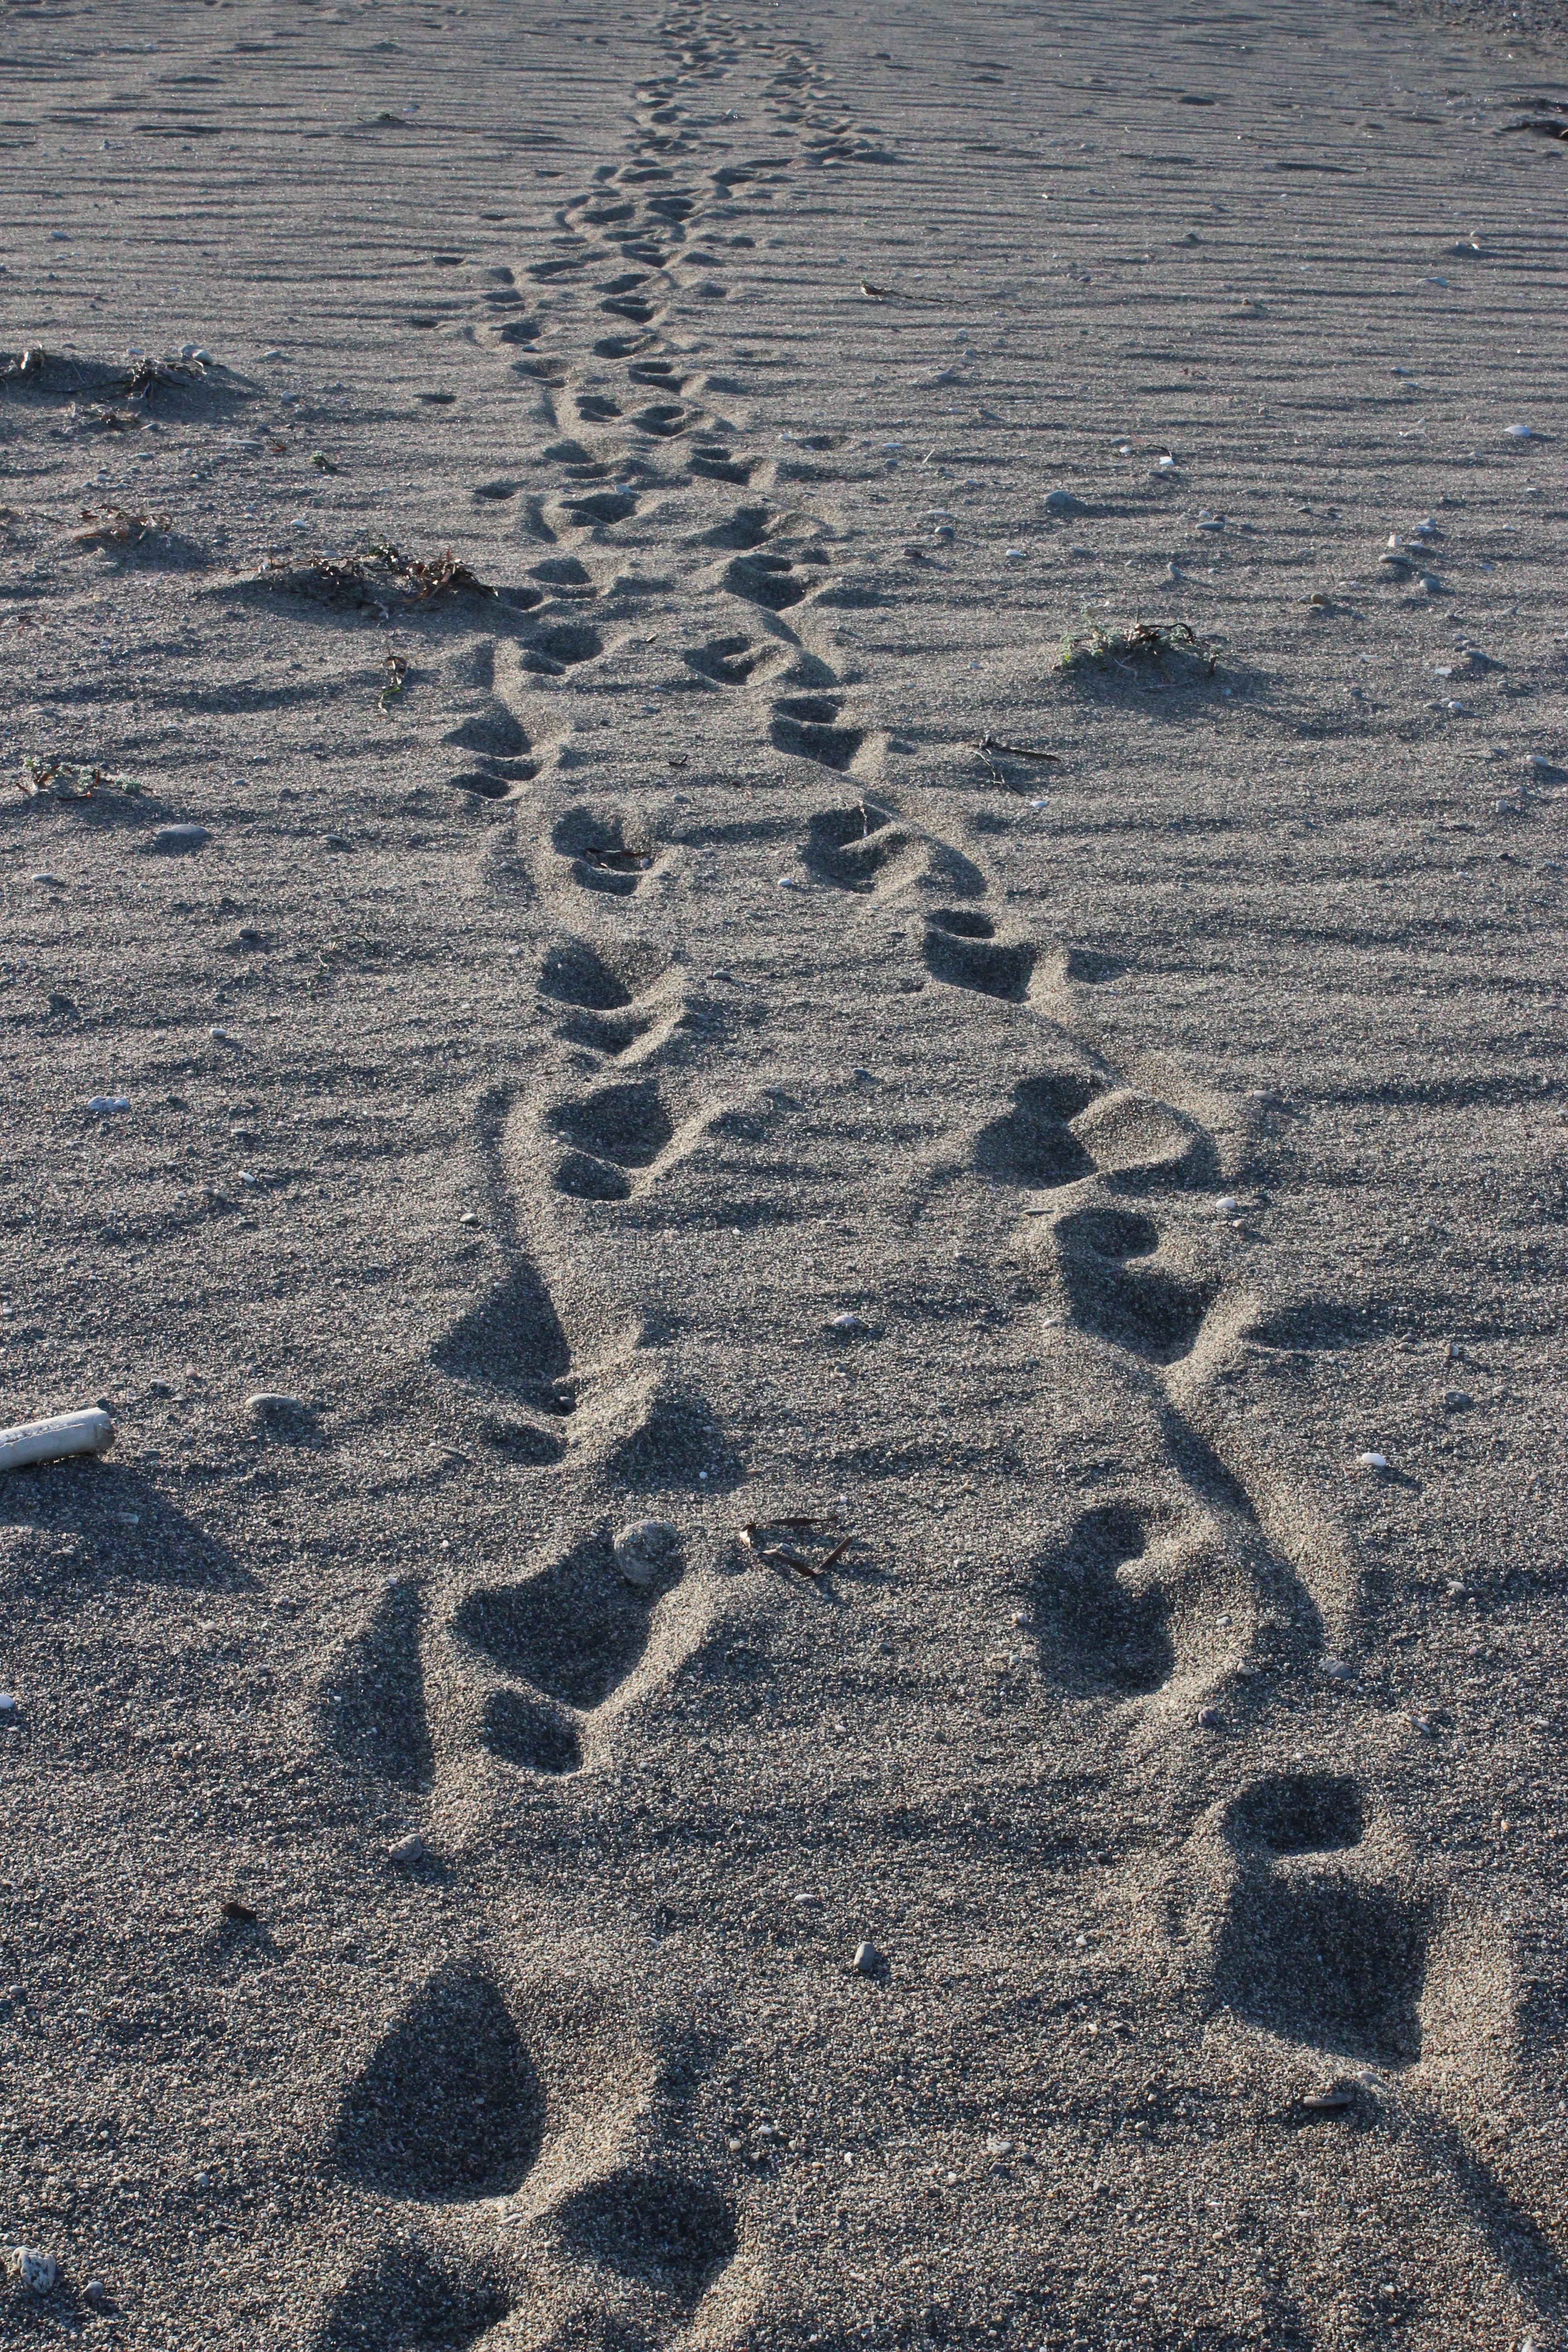
beach, sea, sand, snow, winter, trail, wave, footprint, frost, asphalt, walk, shadow, soil, material, passage, footsteps, flooring, road surface, mudflat